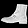
Label: Ankle boot